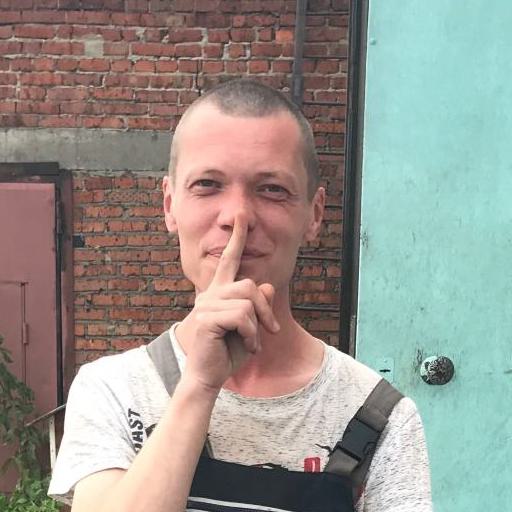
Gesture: mute